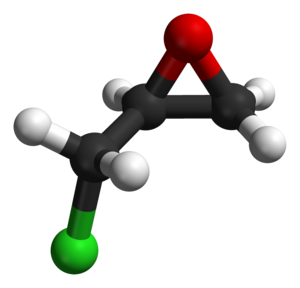
L'épichlorohydrine ou épichlorhydrine ou 1-chloro-2,3-époxypropane, est un composé organochloré de formule semi-développée CH₂CHOCH₂Cl, liquide volatil toxique, incolore à forte odeur d'ail. Un atome de carbone de l'épichlorohydrine est chiral, il existe donc deux formes énantiomères de ce composé.